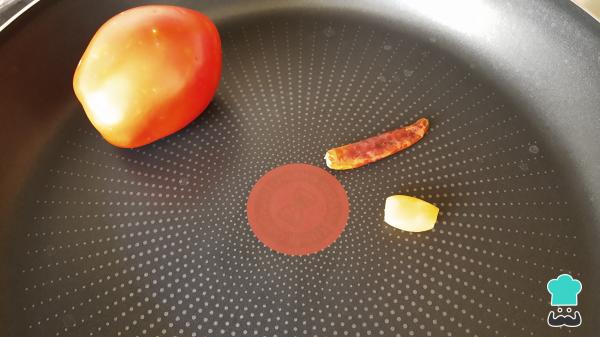
Para empezar con la receta de tacos de pollo desmenuzado, primero en una sartén o comal debes asar el tomate, el diente de ajo y el chile de árbol. Debes vigilar que este último no se queme, cuando todo esté tostado, retira del comal y reserva.